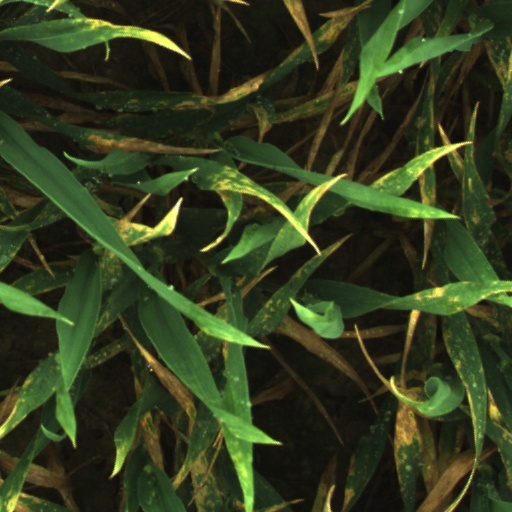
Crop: wheat